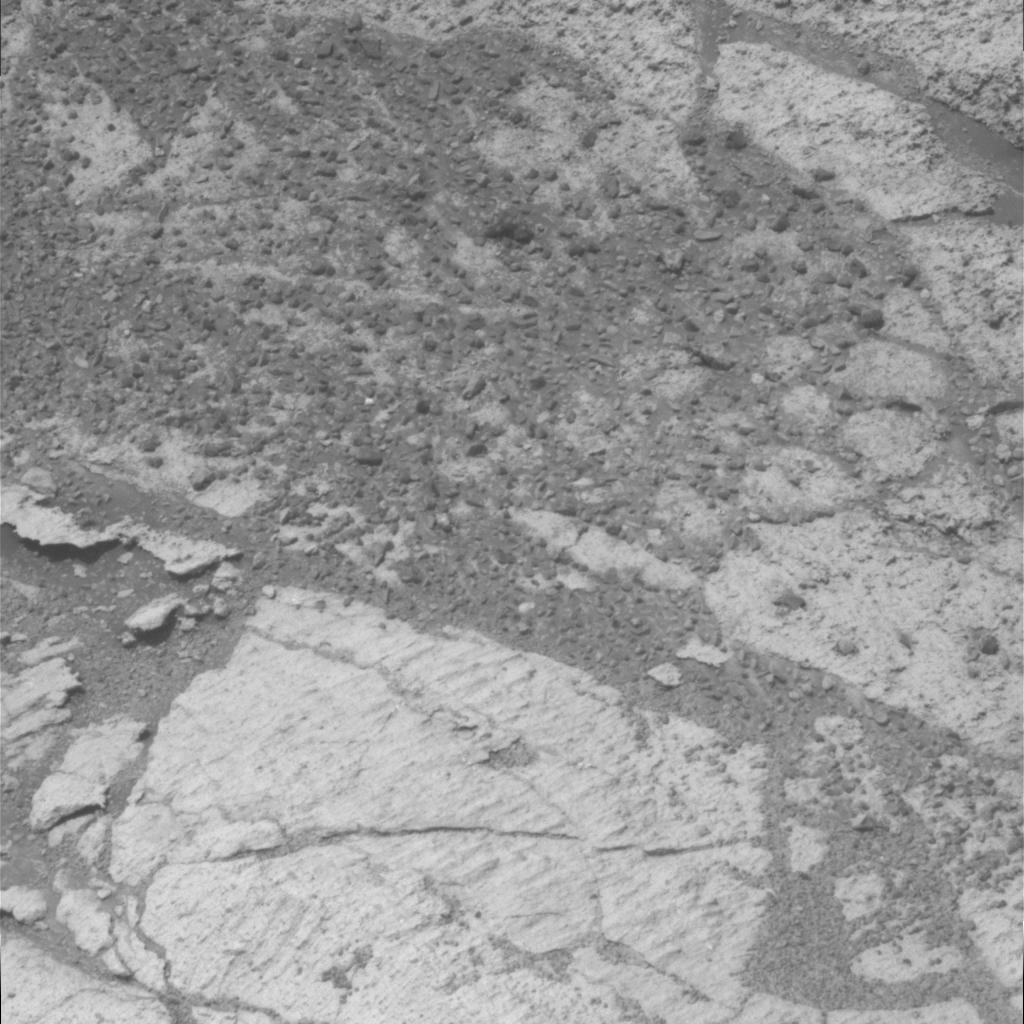
Surface features visible: Rock Outcrops, Clasts, Rock (Linear Features), Soil, Spherules, Nearby Surface